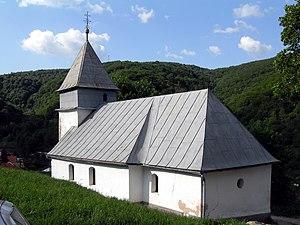
Hačava est un village de Slovaquie situé dans la région de Košice.